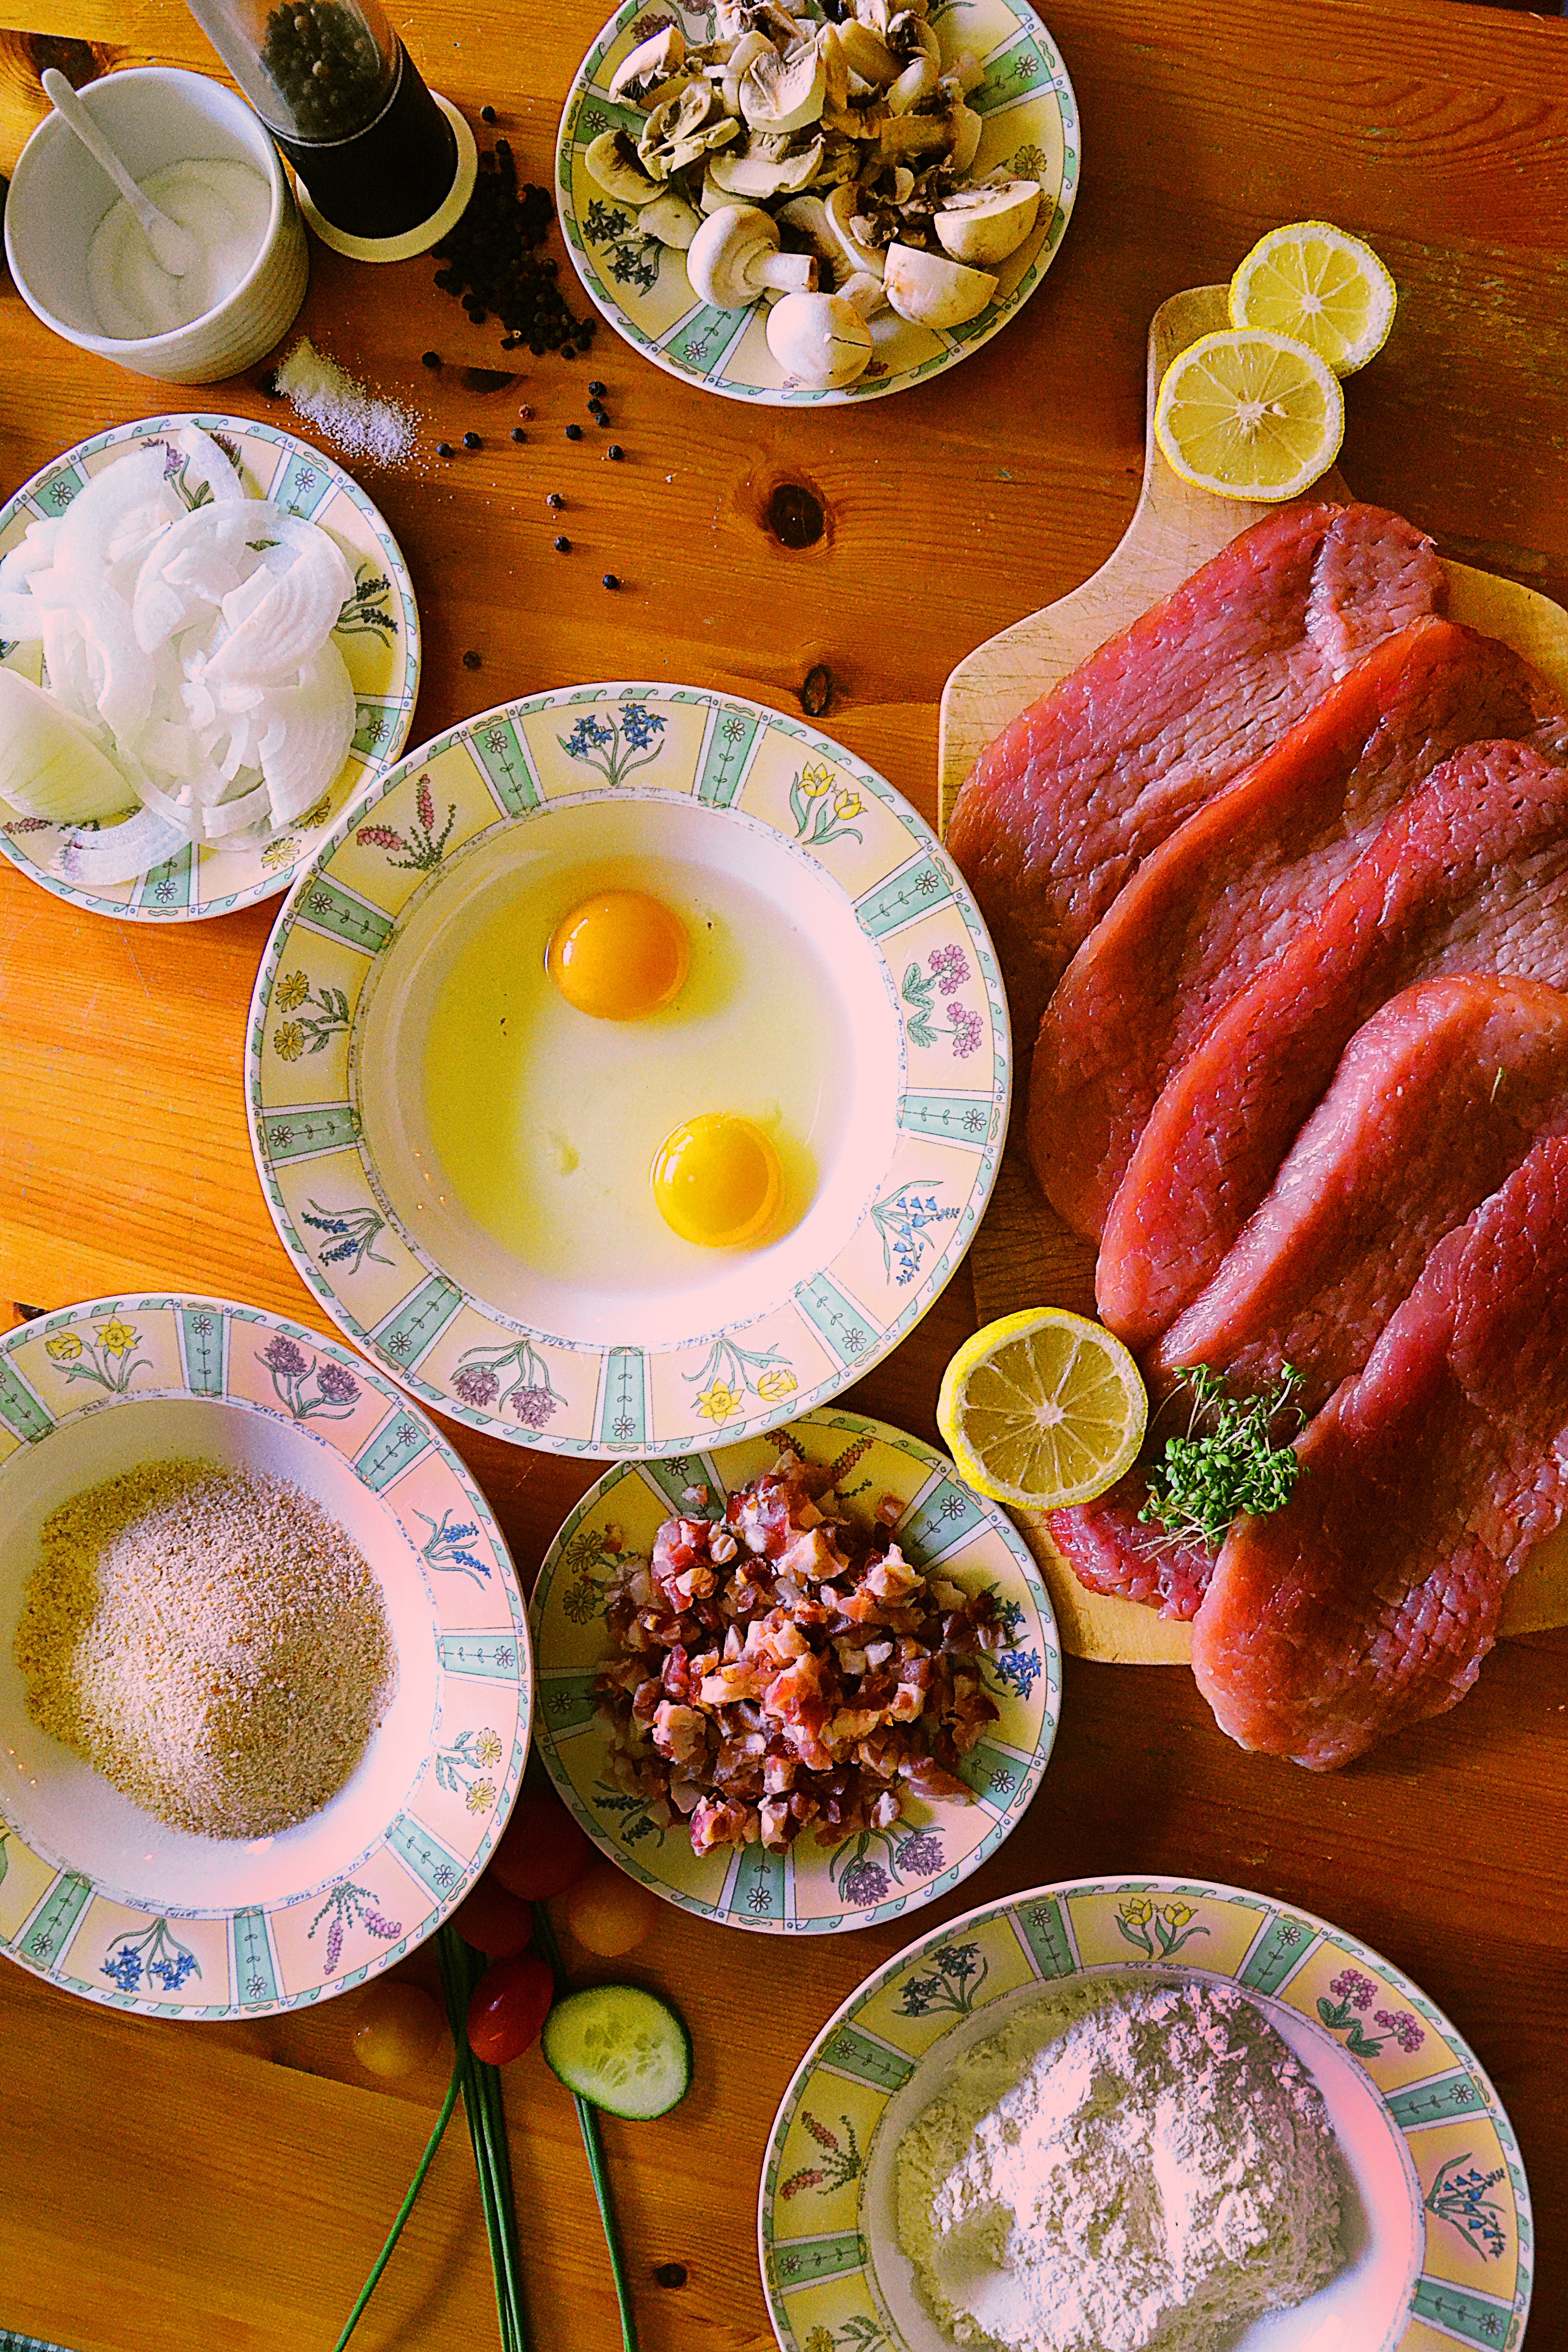
dish, meal, food, produce, breakfast, eat, meat, lunch, pork, cuisine, cook, asian food, power, nutrition, dinner, raw meat, supper, brunch, meat cutting